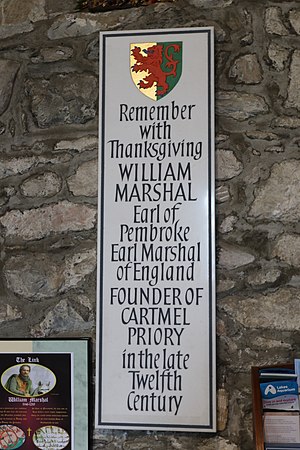
William Marshal, 1. jarl af Pembroke / I kongens gunst
Mindesmærke i Cartmel Priory i Cumbria, England
William Marshal, 1. jarl af Pembroke, også kaldet William the Marshal, var en anglo-normannisk soldat og statsmand. Han tjente fem engelske konger: Henrik 2., hans sønner Henrik den Unge Konge, Richard 1., Johan og Johans søn Henrik 3.